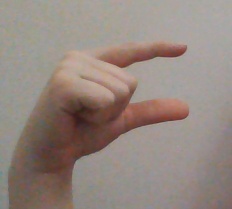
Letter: dal